Birdsong in music

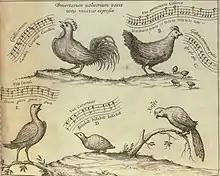
Songs of cockerel, chicken, cuckoo, and quail (and the speech of a parrot) in Athanasius Kircher's 1650 "Musurgia Universalis"

Composers have a variety of bird sounds to work with, from actual birdsong and calls to the appearance and movements of birds, whether real, fictional (like the phoenix) or indeed mechanical. They can choose to use these materials literally, imitating their sounds, as when Sergei Prokofiev uses an oboe for the quacking of a duck in "Peter and the Wolf"; it may represent the birds symbolically; or it may give a general impression, as when Vivaldi paints a picture of birds moving and singing in "The Four Seasons". Two especially popular birds are the nightingale and the cuckoo. The nightingale's song has been used by composers including Handel, who quoted it in the aria "Sweet bird" in "L'Allegro, il Penseroso ed il Moderato", in the "Nightingale chorus" in "Solomon", and in his Organ Concerto "No. 13", known as "The Cuckoo and the Nightingale". It appears in Rameau's opera "Hippolyte", Respighi's "The Birds" and Beethoven's Third Symphony. Nightingales can also be found in works by Glinka, Mendelssohn, Liszt, Balakirev, Grieg, Granados, Ravel, and Milhaud. The cuckoo's distinctive call is used in the 13th-century English "Sumer is icumen in", probably the earliest instance of a birdcall in musical notation. In 1650, Athanasius Kircher represented the calls of several birds in musical notation in his encyclopedic "Musurgia Universalis".